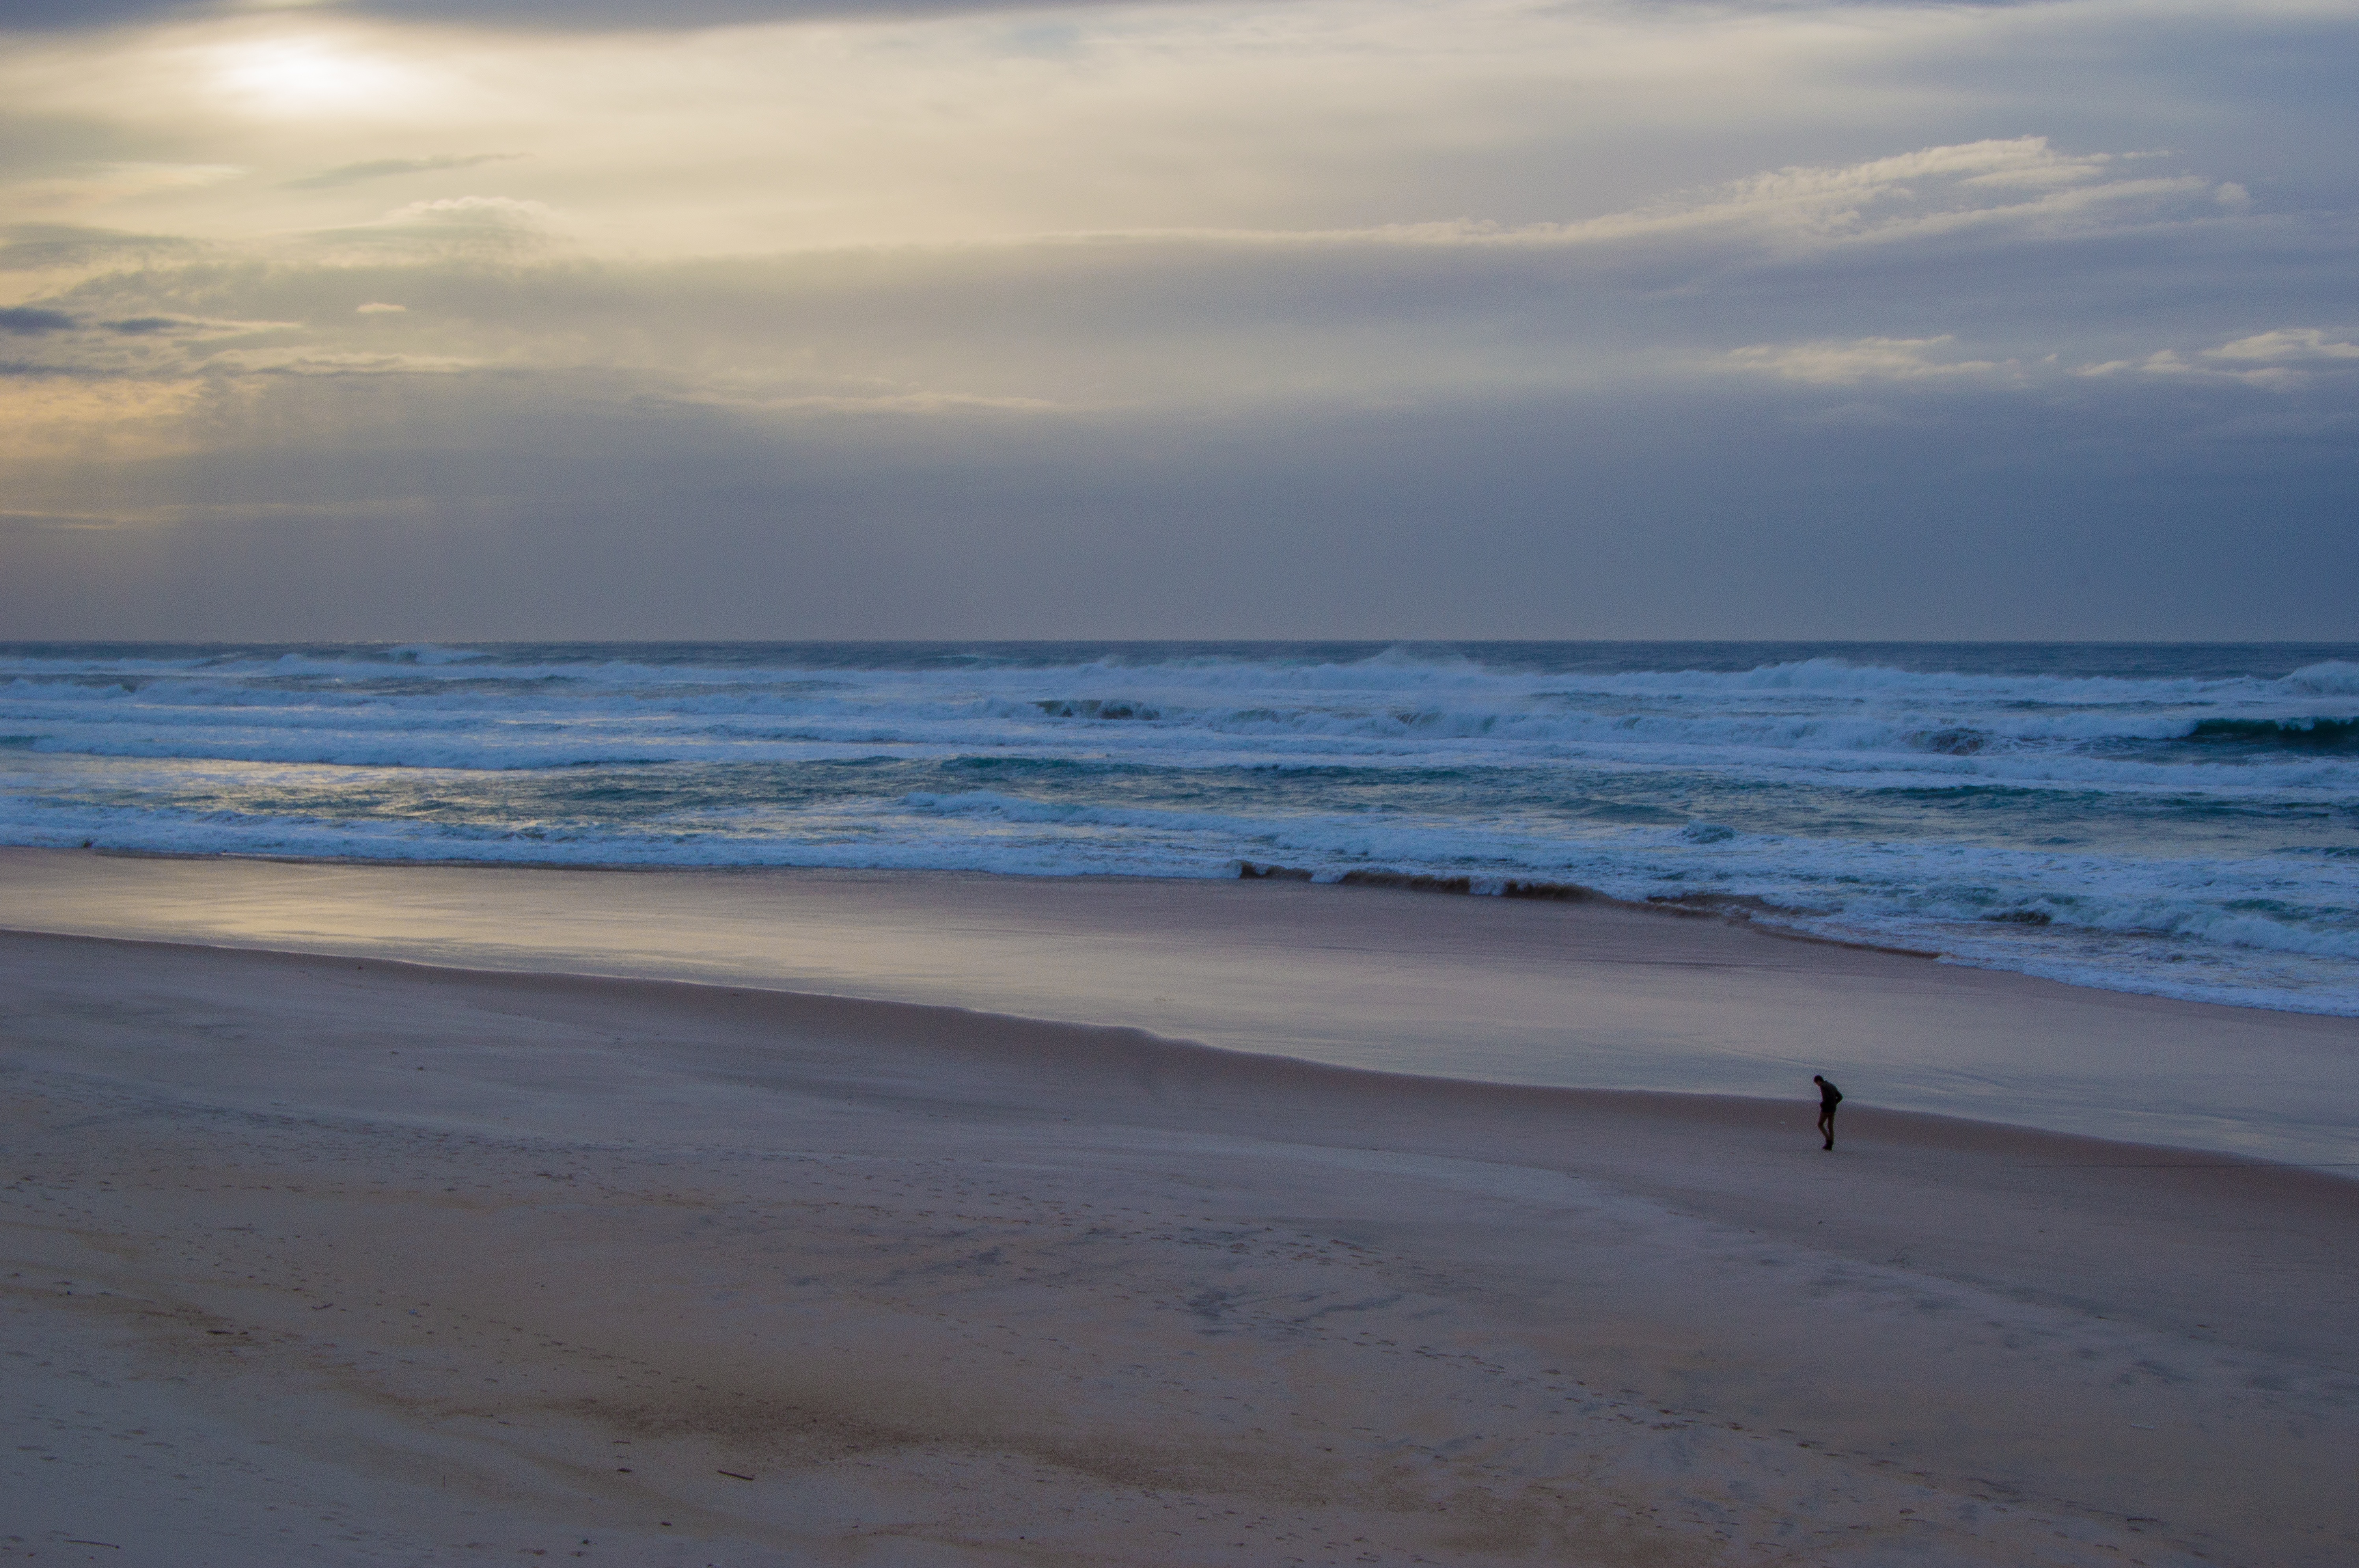
beach, sea, coast, sand, ocean, horizon, cloud, sky, sunrise, sunset, sunlight, shore, wave, dawn, seaside, dusk, surf, lonely, material, body of water, waves, wind wave